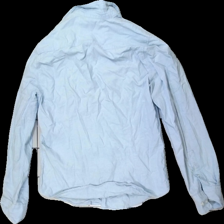
View: back
Type: Shirt
Category: Men
Brand: Not in the list
Brand text on label: Smog
Colors: Blue
Material: 100% Cotton
Cut: Regular
Size: M
Season: All
Stains: Major
Damage: stained
Damage location: top right
Damage 2: stained
Damage 2 location: top left
Damage 3: stained
Damage 3 location: top center
Price range: <50
Recommended usage: Recycle
Description: blue shirt